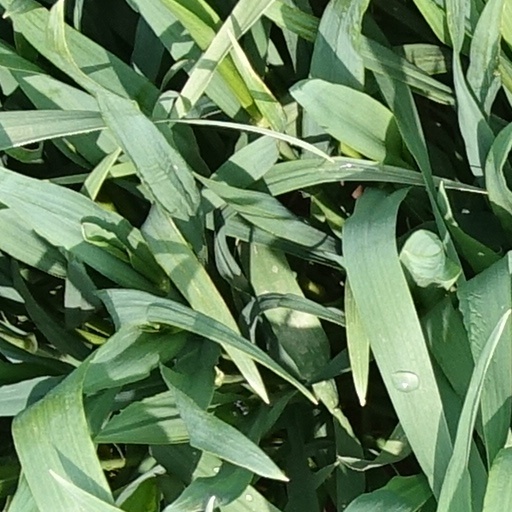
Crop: wheat